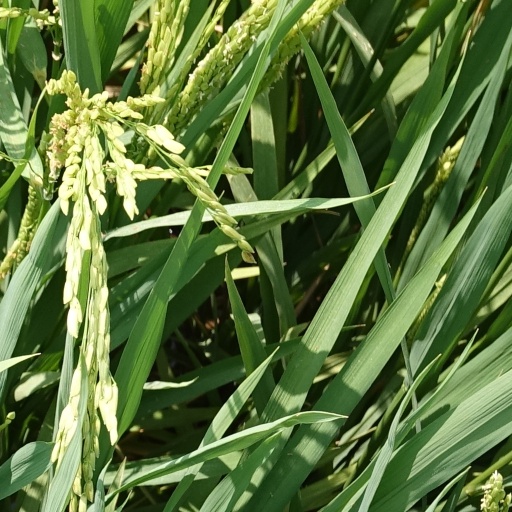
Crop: rice